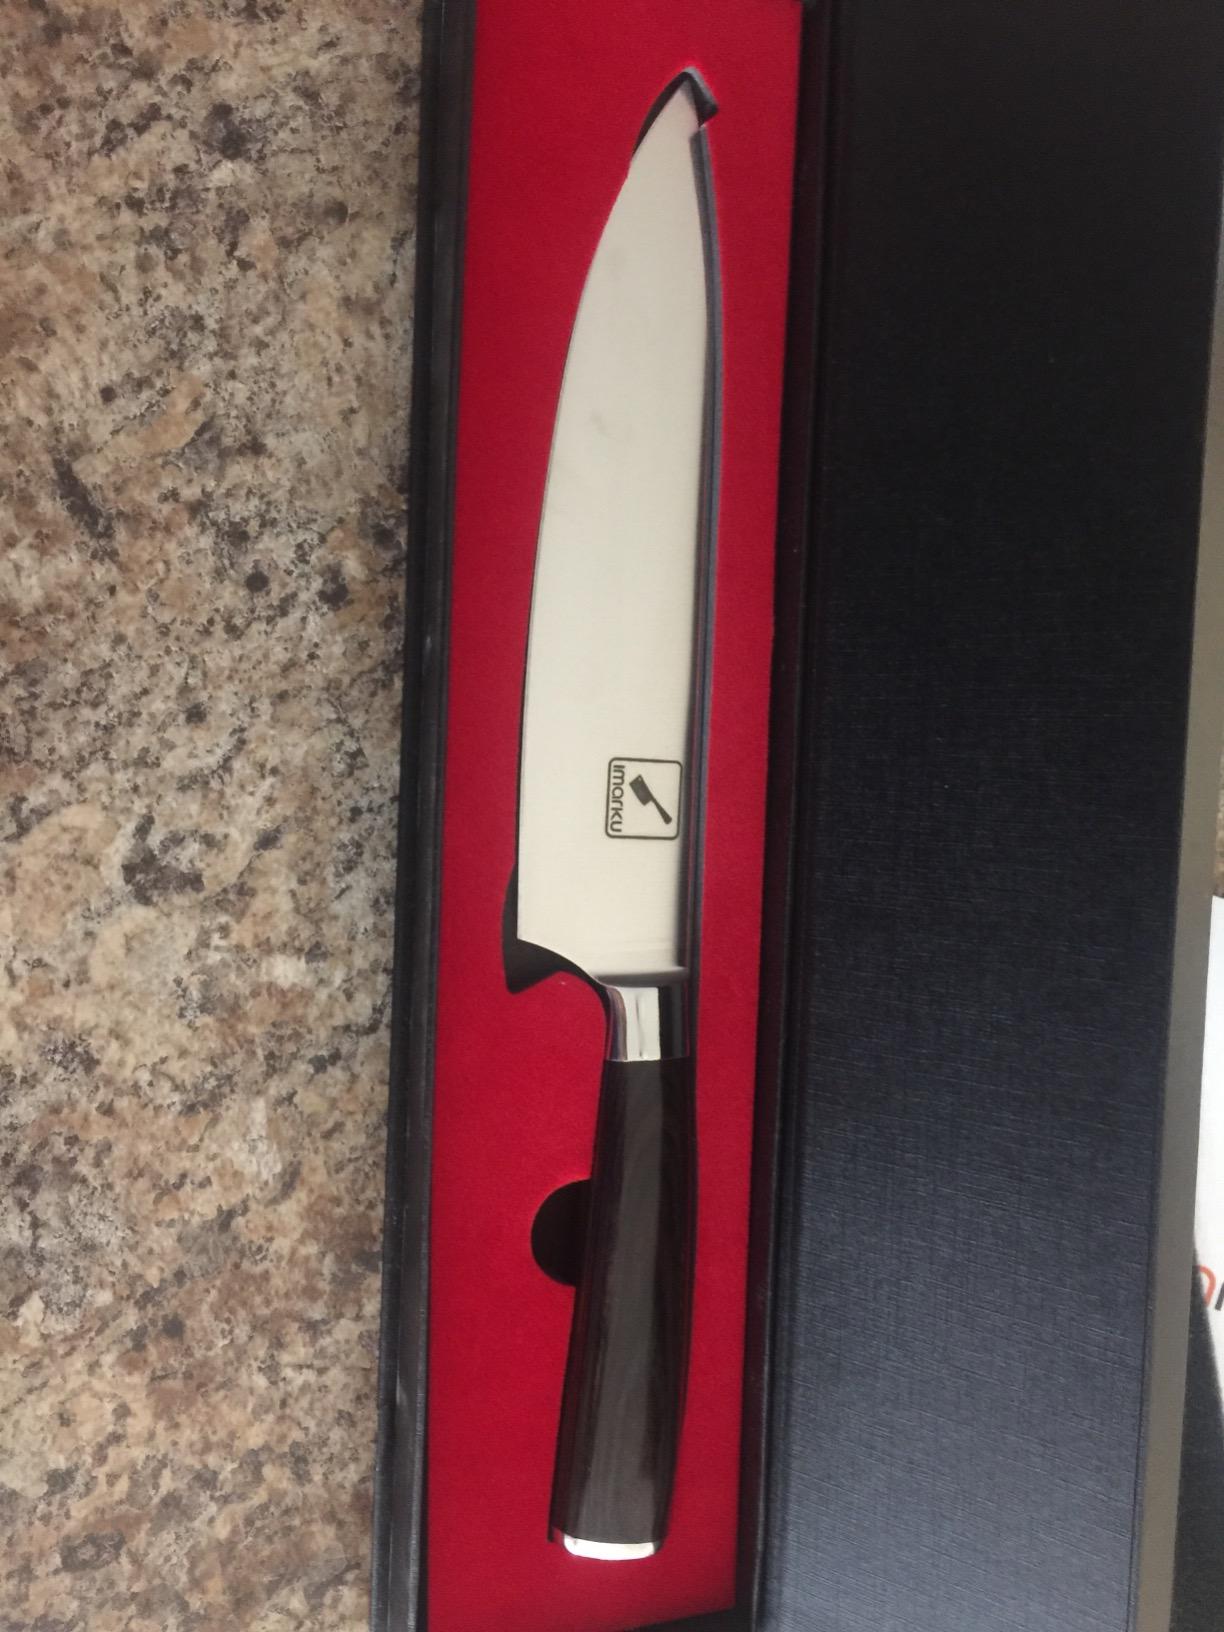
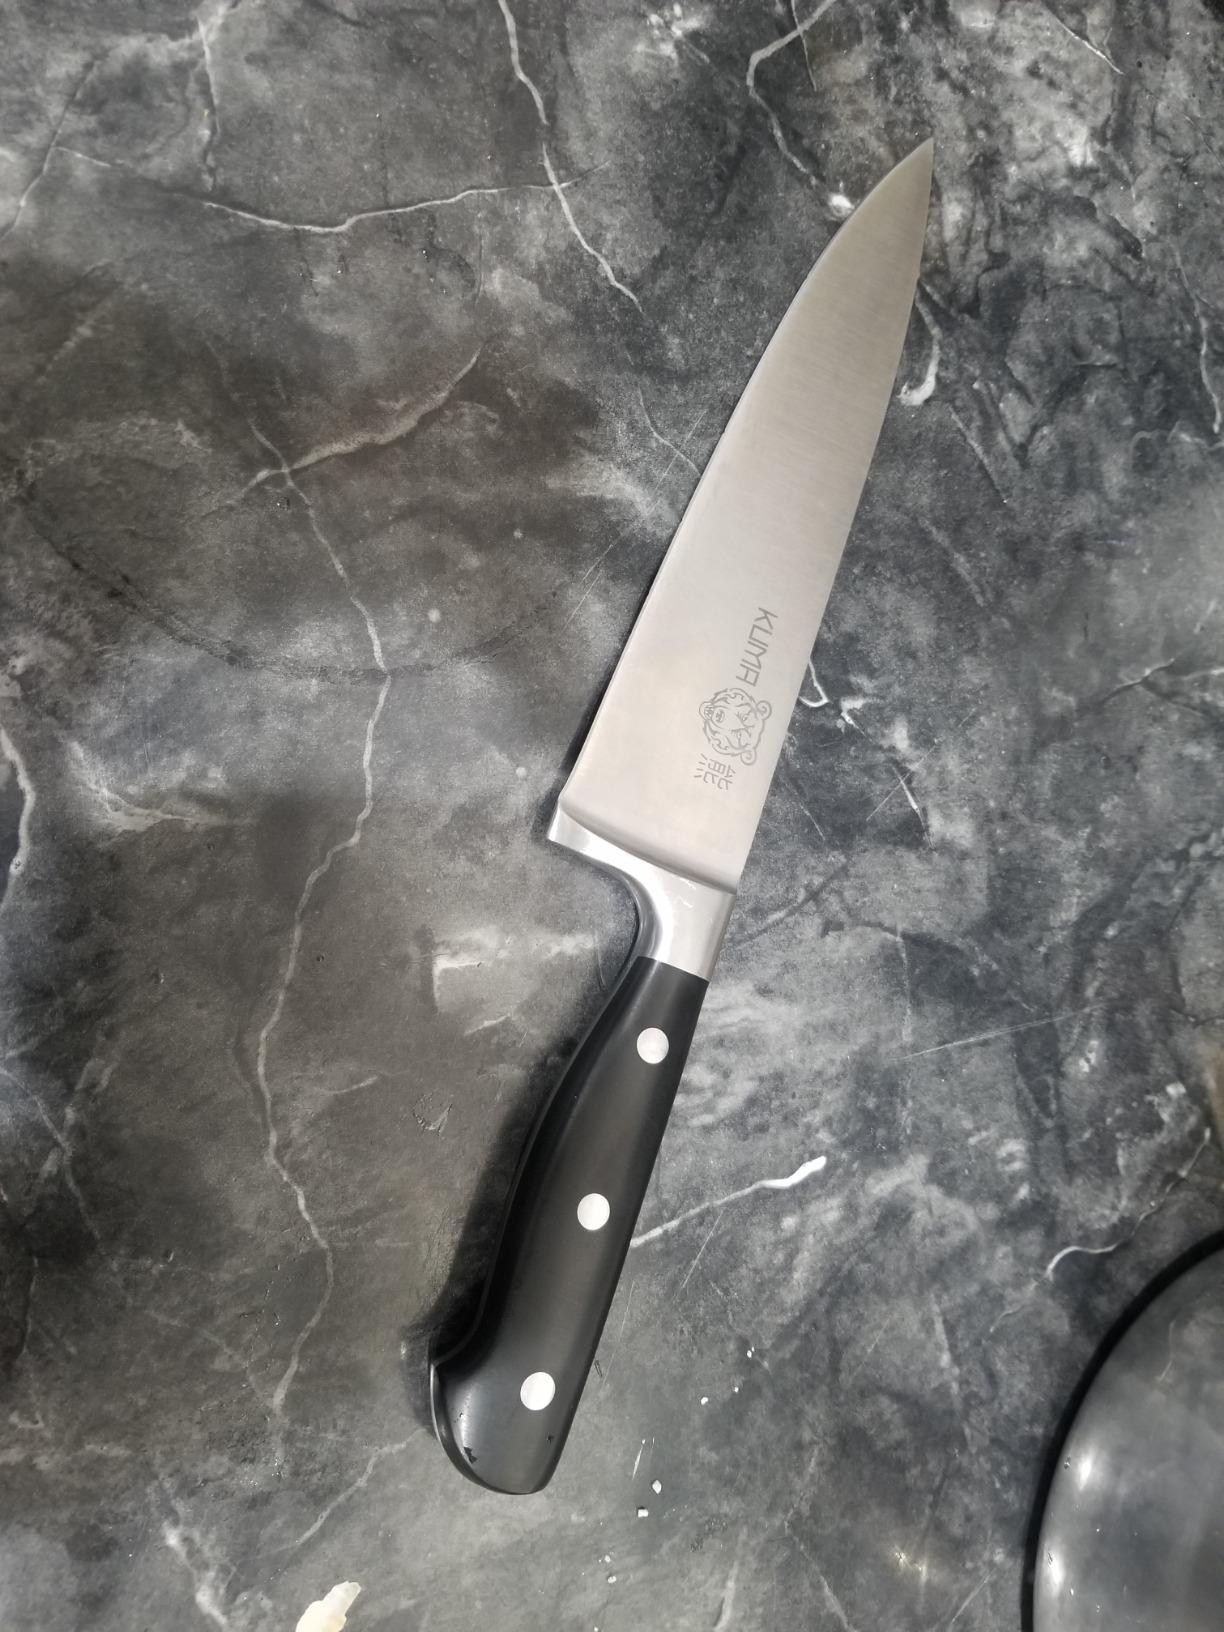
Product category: items_knife
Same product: no